Rephaim text

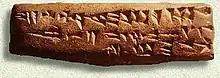
An Abecedarium tablet from Ugarit

The Rephaim text is an ancient Ugaritic poem consisting of three fragmentary tablets discovered in Ras Shamra and dating to the 14th century BCE. The text describes the Rephaim, a group of warrior-like figures, undertaking a three-day chariot journey to a threshing floor where they partake in a seven-day feast. Scholars debate the identity of the Rephaim, with interpretations ranging from deified ancestors, minor deities, and underworld spirits to human cultic figures associated with fertility rites. The text is linked to the "Tale of Aqhat", possibly as a prequel, and shares thematic elements with "El’s Drinking Party". Though the precise meaning of the text remains uncertain, it emphasizes feasting, divine participation, and family lineage, suggesting the Rephaim were semi-divine or royal figures with connections to the gods.